Antisemitism in Christianity

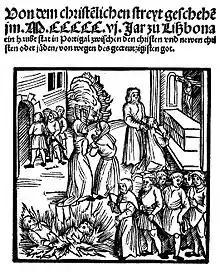
Lisbon Massacre in 1506

Anti-Semitism in popular European Christian culture escalated beginning in the 13th century. Blood libels and host desecration drew popular attention and led to many cases of persecution against Jews. Many believed Jews poisoned wells to cause plagues. In the case of blood libel, it was widely believed that the Jews would kill a child before Easter and needed Christian blood to bake matzo. Throughout history, if a Christian child was murdered accusations of blood libel would arise no matter how small the Jewish population. The Church often added to the fire by portraying the dead child as a martyr who had been tortured, and who had powers like Jesus was believed to. Sometimes the children were even made into saints. Anti-Semitic imagery such as Judensau and Ecclesia et Synagoga recurred in Christian art and architecture. Anti-Jewish Easter holiday customs such as the Burning of Judas continue to the present time.